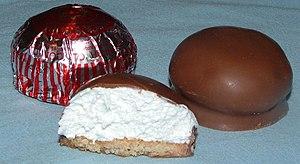
Une tête-de-nègre est une pâtisserie constituée de deux meringues entre lesquelles repose de la crème au beurre, le tout est enrobé de chocolat.